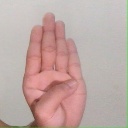
अक्षर: ब